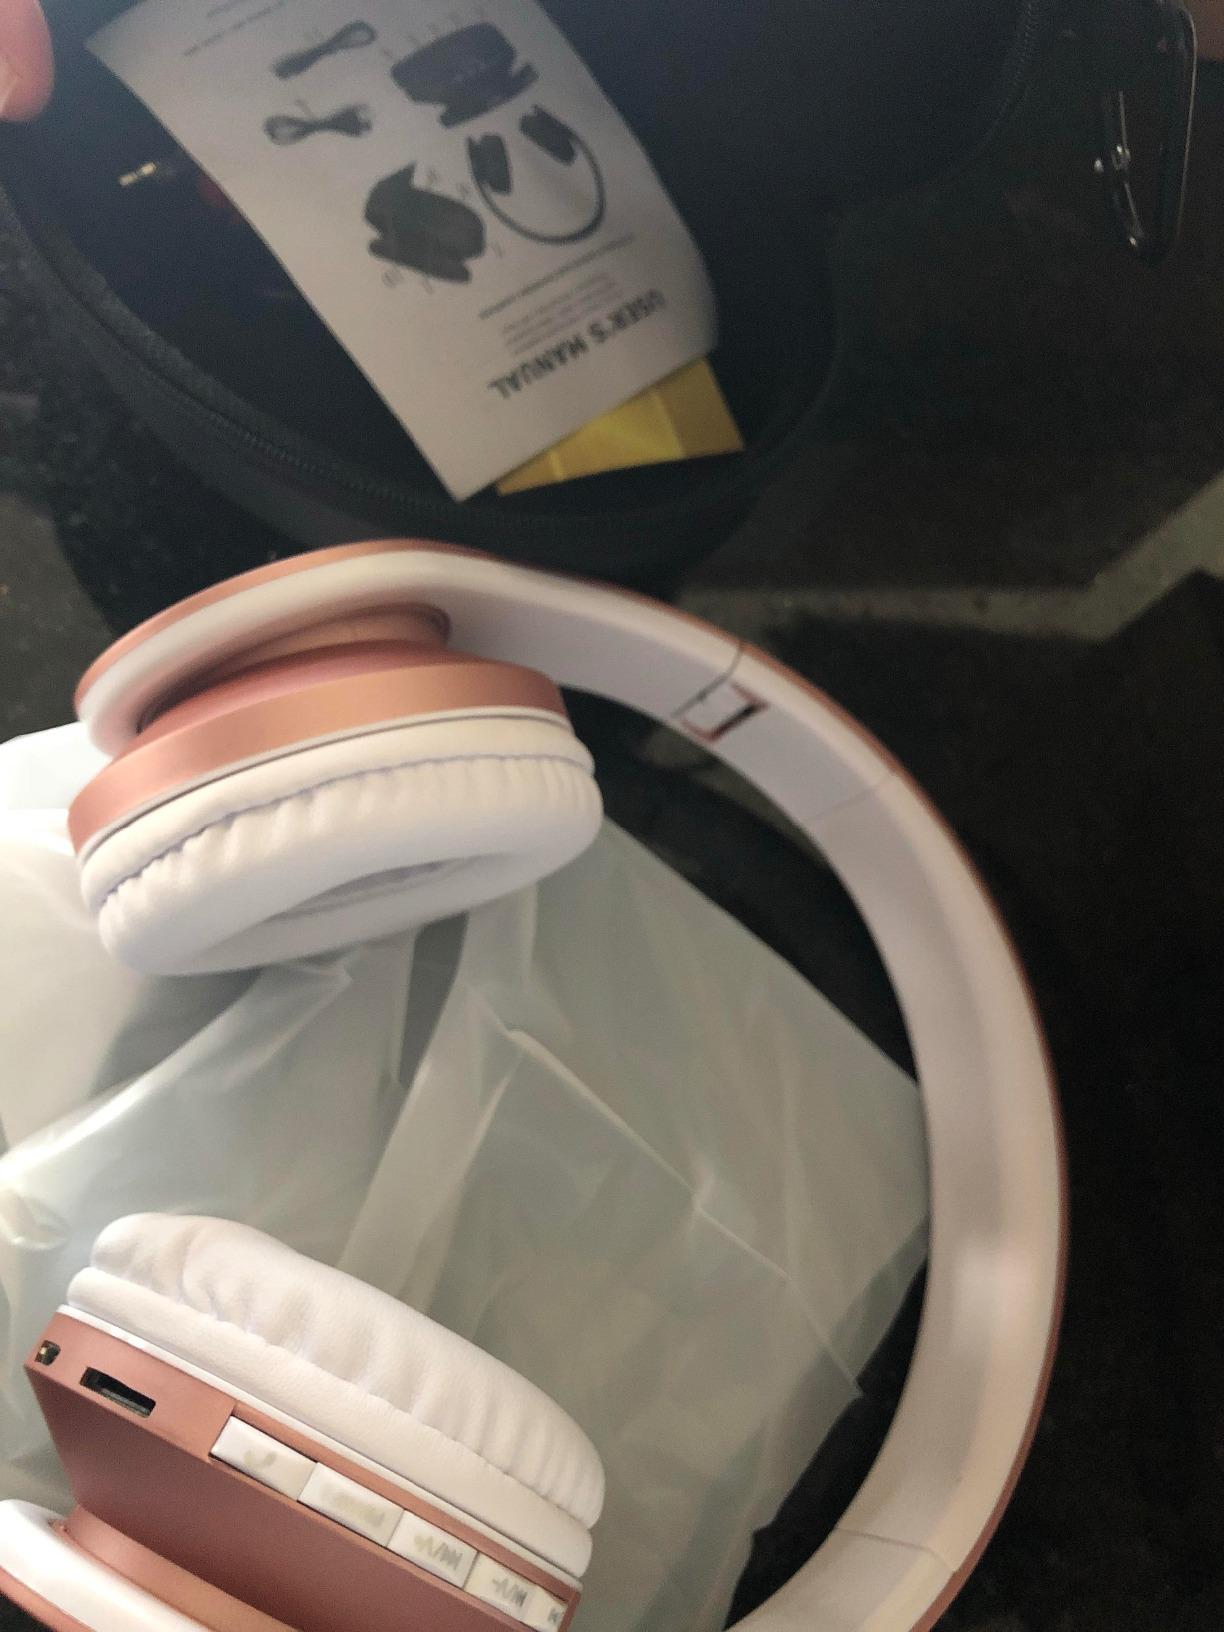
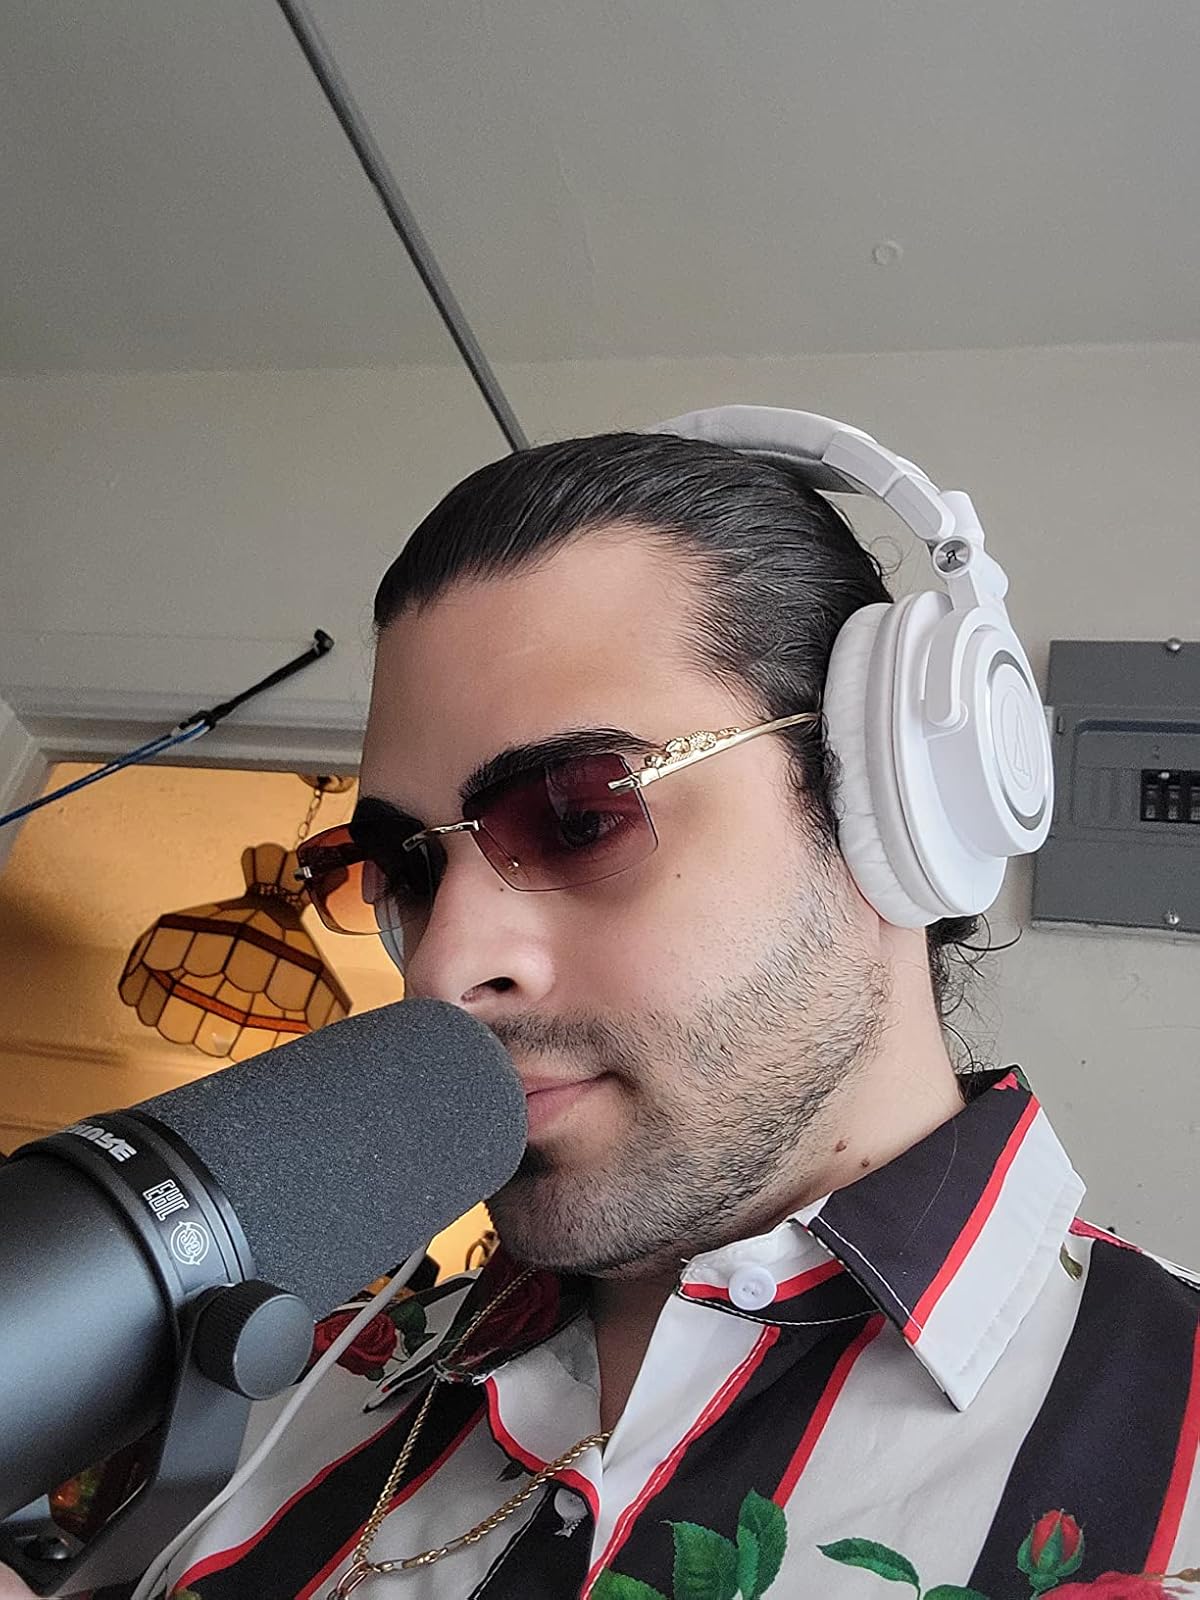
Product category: headphones
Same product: no